City of London Cemetery and Crematorium

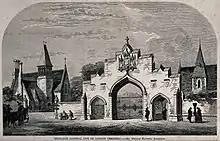
19th-century wood-engraving of the cemetery gate

In 1849 William J. Haywood, Chief Engineer of the City of London Commissioners of Sewers, reported on the condition of the city's churchyards and their health risks. The Commissioners were responsible for public hygiene and sanitation and were in effect also the burial board for the City of London, due to an act of Parliament in 1852. The commissioners directed that a cemetery be built for the city's 106 parishes, to replace intramural interment (burial within the confines of a parish). The task was taken up by William Haywood and Dr John Simon.